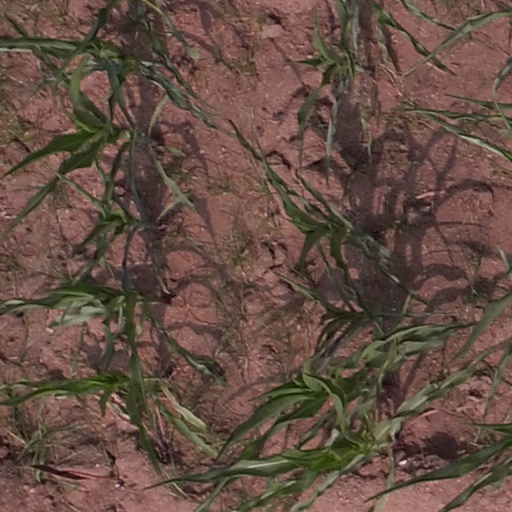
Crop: maize; corn